Kaiserstuhl (Baden-Württemberg)

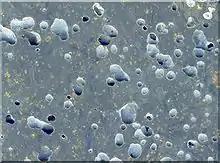
Polished limburgite, Kaiserstuhl

The entire volcanic Kaiserstuhl consists of rock types that contain feldspathoid minerals and olivine and are undersaturated with SiO. Most igneous rocks at the surface are leucite-tephrites, with subordinate phonolites, limburgites, and olivine-nephelinites (at the Limberg Mountain near Sasbach), the last of which is rich in xenoliths from the Earth's mantle. Carbonatite ignimbrite and lapilli are local peculiarities; they can be found in places in the western part of the Kaiserstuhl (Henkenberg near Burkheim, Kirchberg near Oberrotweil).